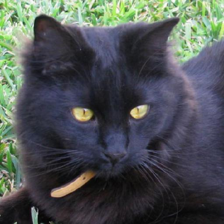
Label: animals